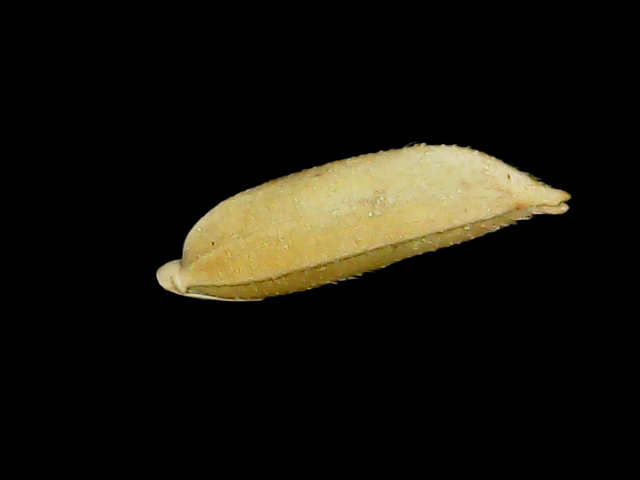
Rice variety: Binadhan07